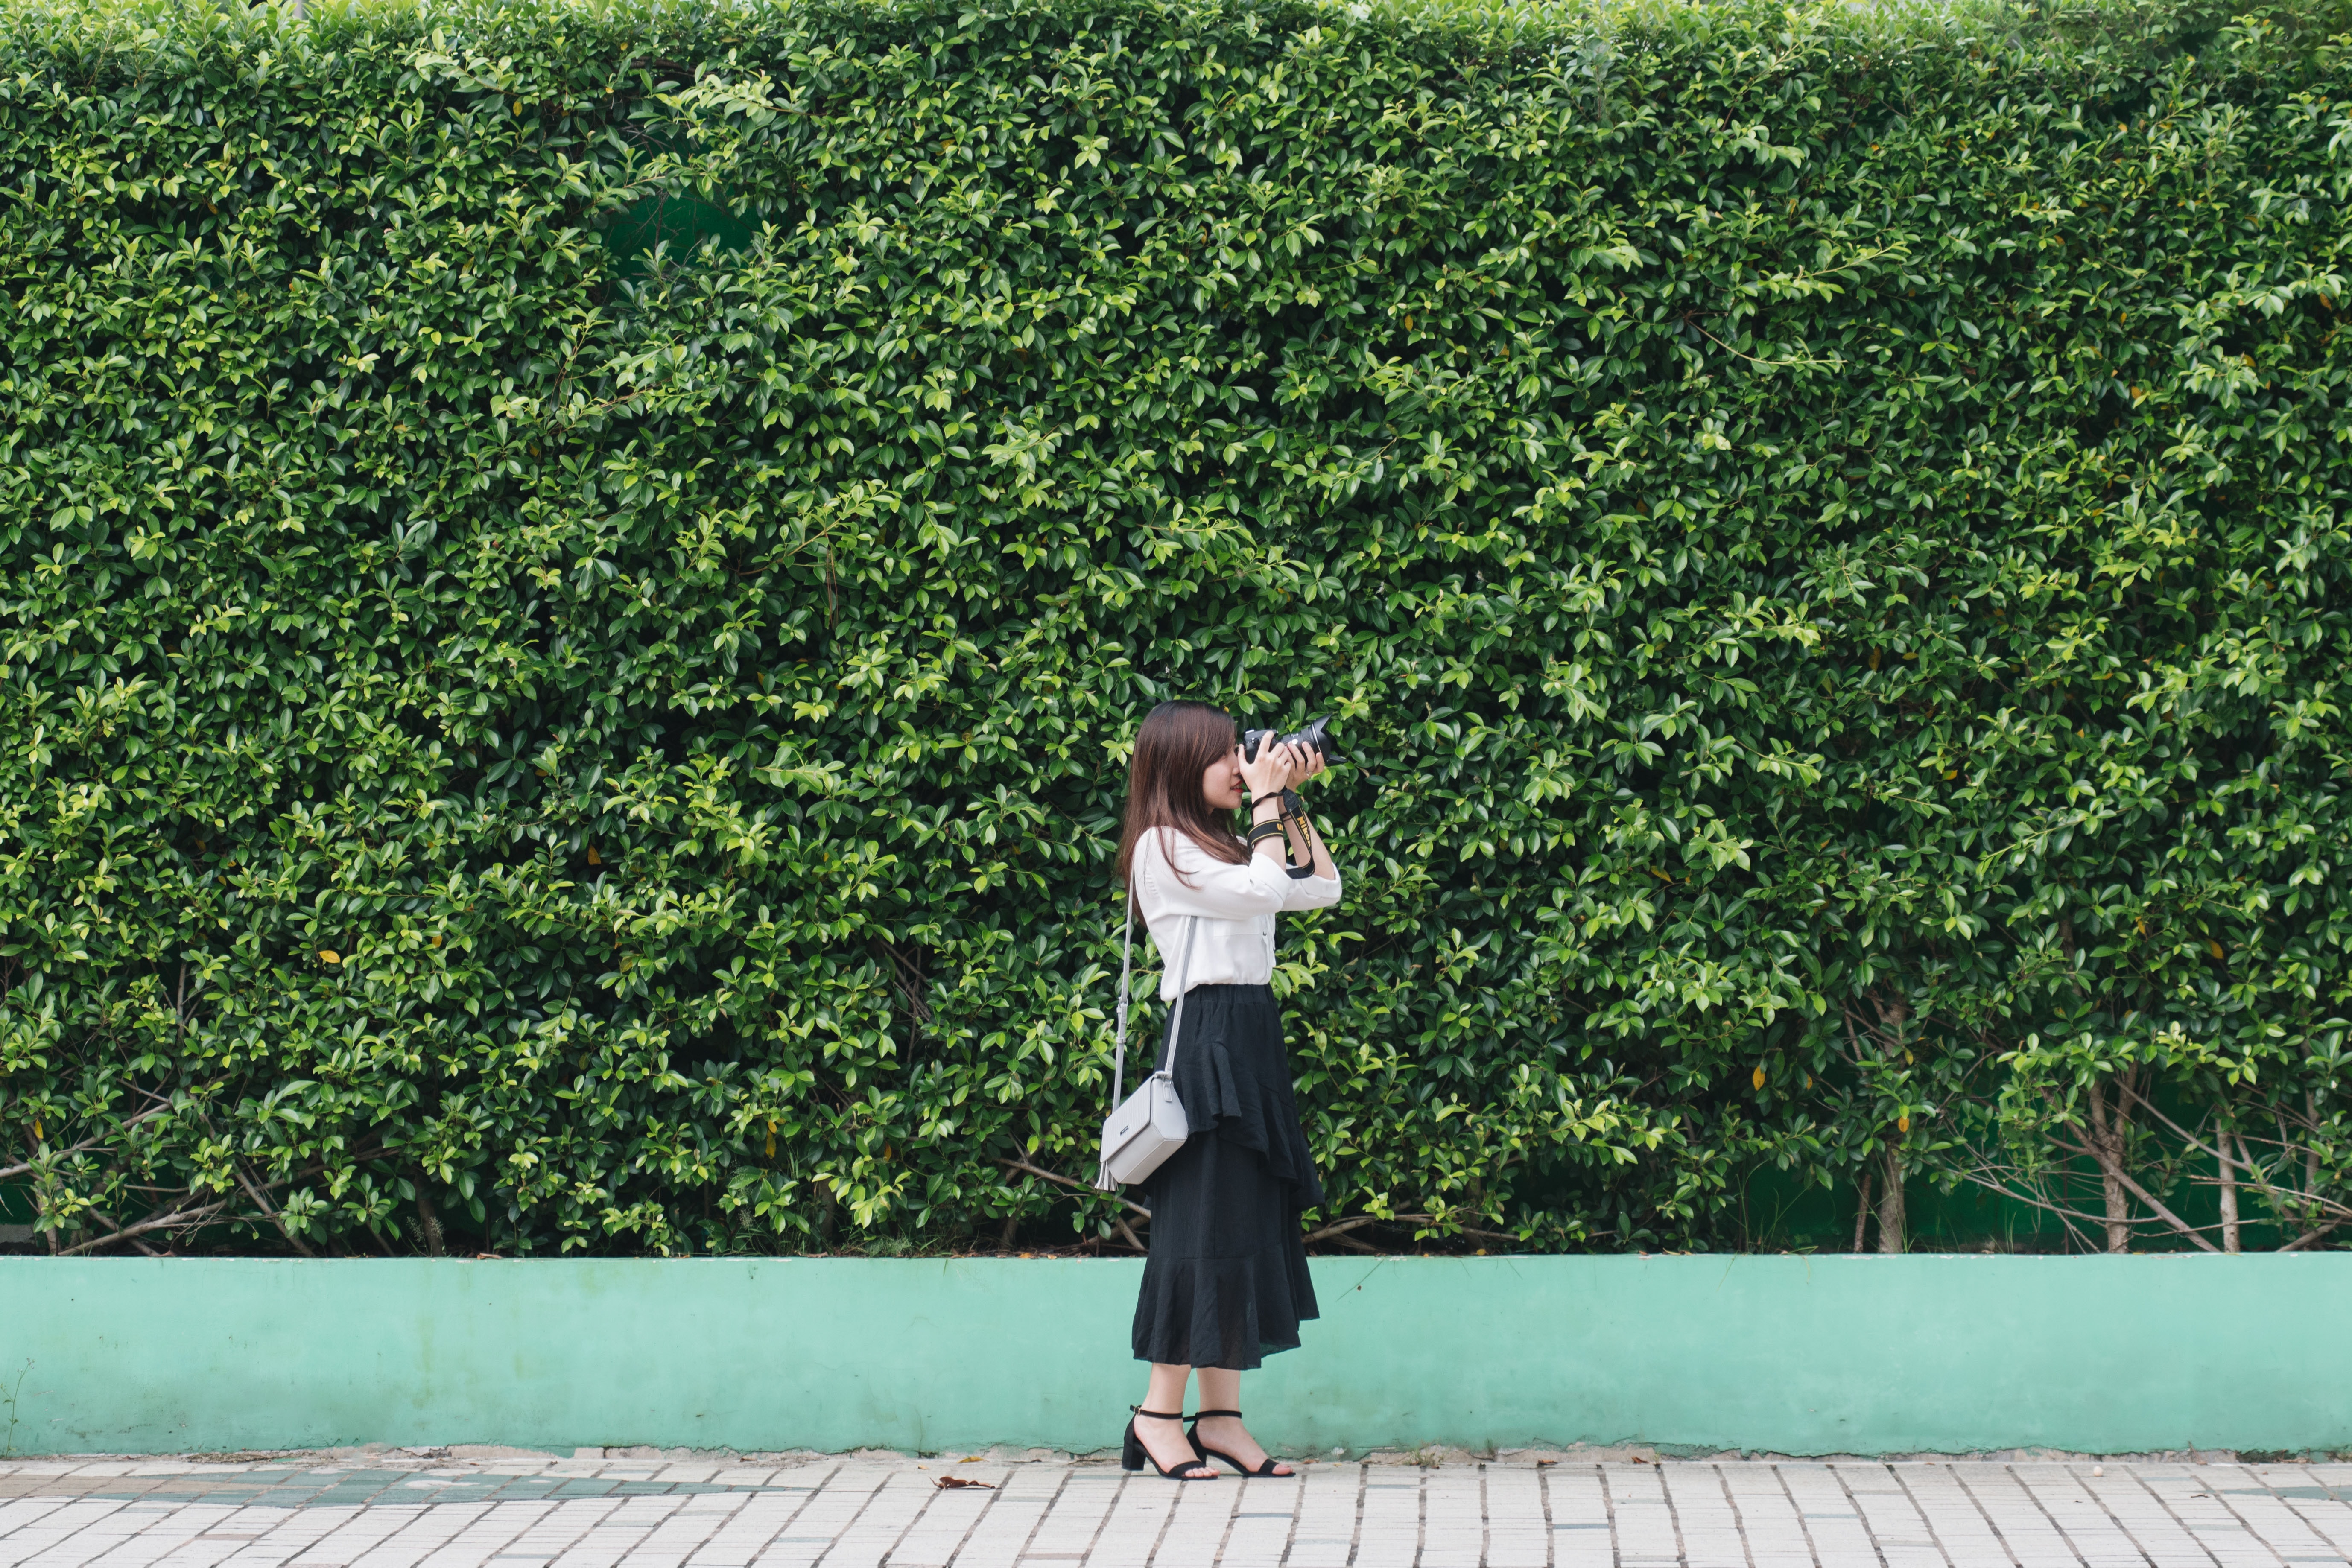
green, hedge, shrub, tree, grass, plant, woody plant, leaf, leisure